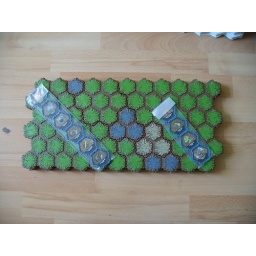
The third layer of tiles(NB: 10 water tiles in 2 bags with glyphs hidden inside)